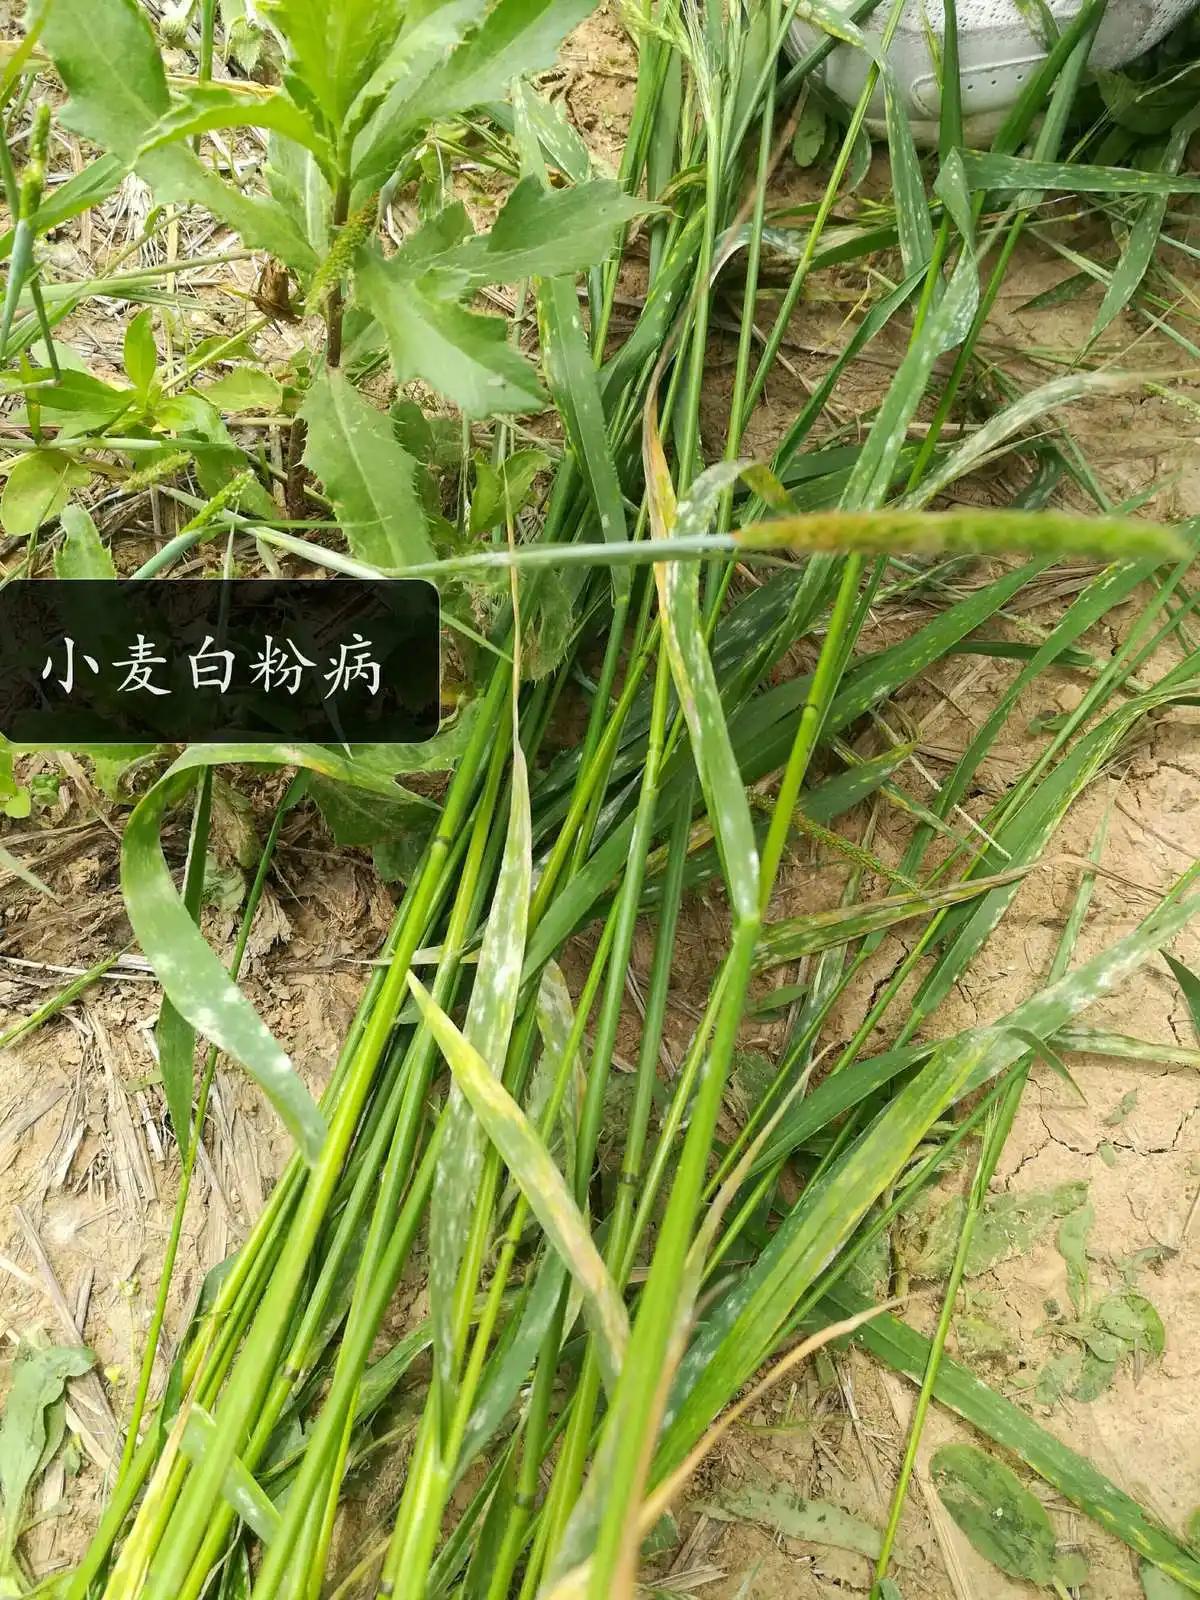
Plant: Wheat
Disease: wheat powdery mildew